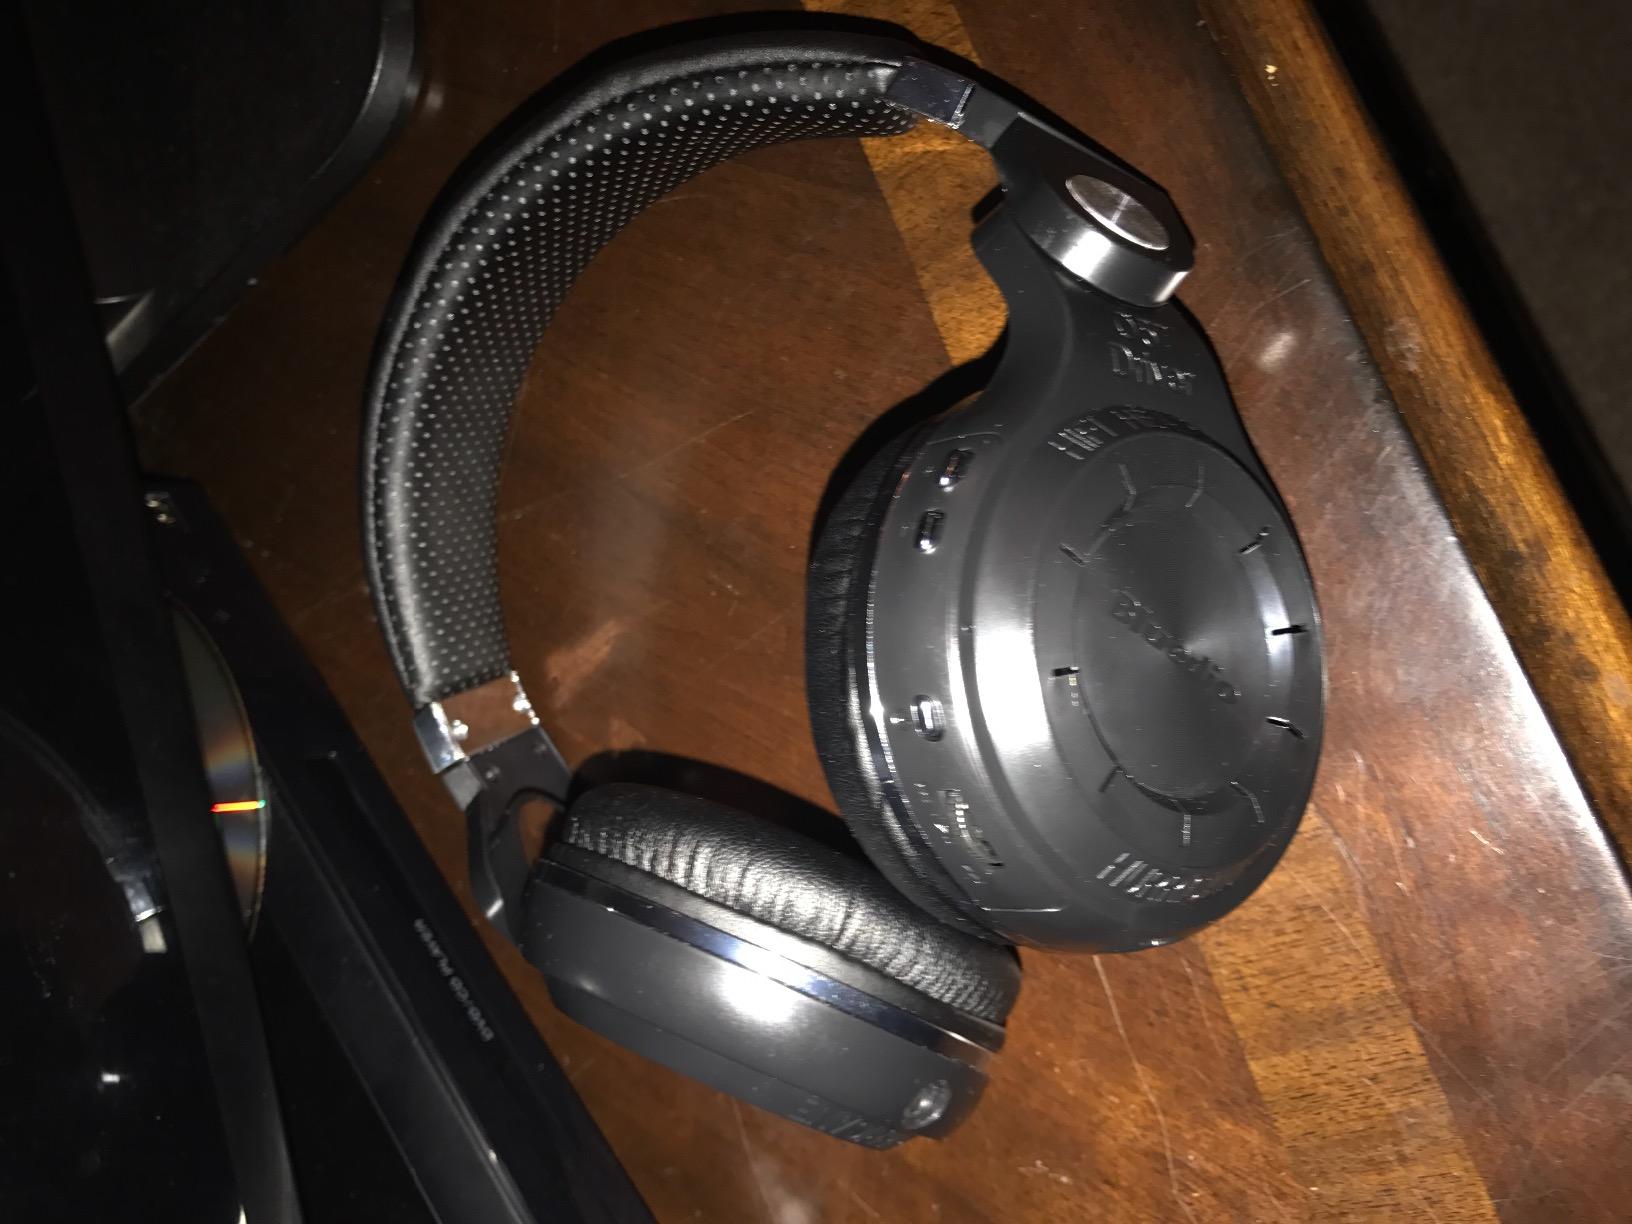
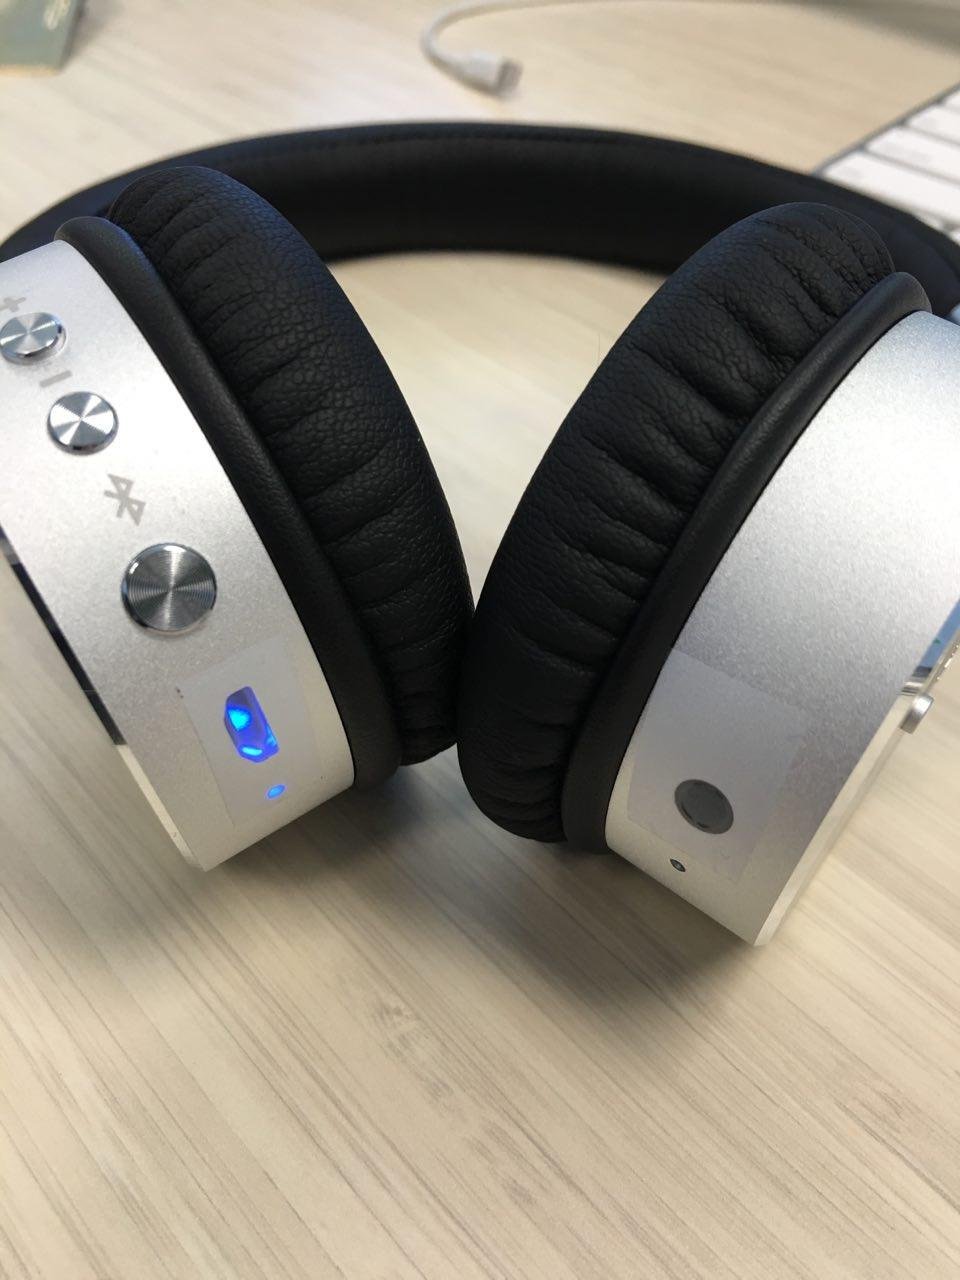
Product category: headphones
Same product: no